Yaddanapudi Sulochana Rani

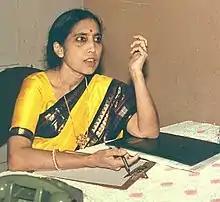
Sulochana Rani

Yaddanapudi Sulochana Rani (2 April 1940 – 18 May 2018) was an Indian Telugu language novelist. She had a strong fan following since the 1970s and early 1980s, especially among women. Several of her stories were made into films and television serials. She won two Nandi Awards.